Weimar

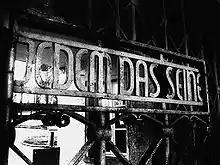
Buchenwald's main gate, with the slogan "Jedem das Seine" ("to each his own")

Weimar was important to the Nazis for two reasons: first, it was where the hated Weimar Republic was founded, and second, it had been a centre of German high culture in recent centuries. In 1926, the NSDAP held its party convention in Weimar. Adolf Hitler visited Weimar more than forty times prior to 1933. In 1930, Wilhelm Frick became minister for internal affairs and education in Thuringia the first NSDAP minister in Germany. In 1932, the NSDAP came to power in Thuringia under Fritz Sauckel. In 1933, the first Nazi concentration camps were established around Weimar in Nohra (the first one in Germany) and Bad Sulza. Most prisoners at this time were communists and social democrats. After Kristallnacht in 1938, harassment of Jews became more intense, so that many of them emigrated or were arrested. The Weimar Synagogue was destroyed in 1938.